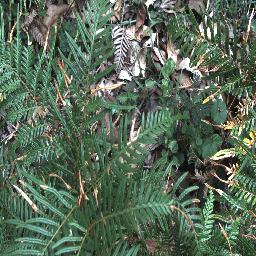
Label: negative